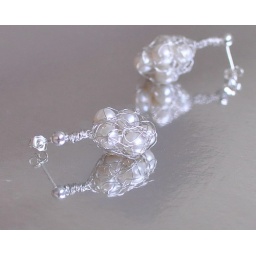
Earrings - natural freshwater white pearls in sterling silver net